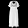
Label: Dress